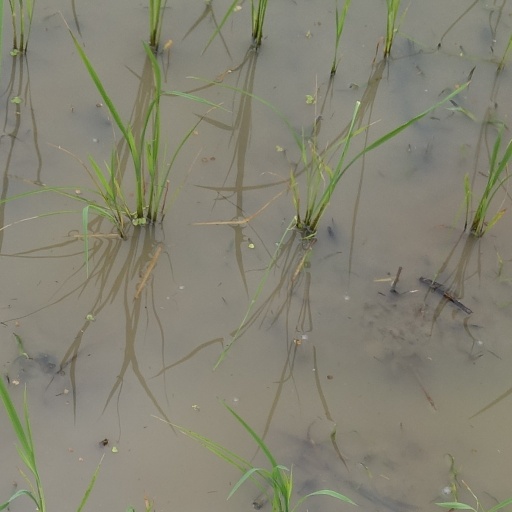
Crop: rice